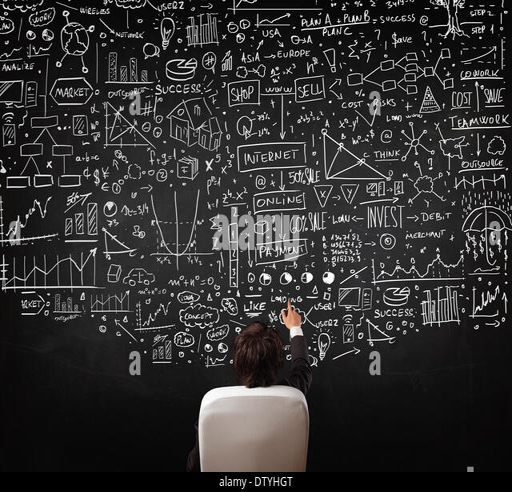
businessman sitting in front of a blackboard with charts